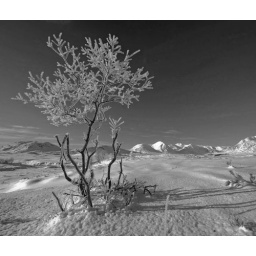
Frosty tree in black and white